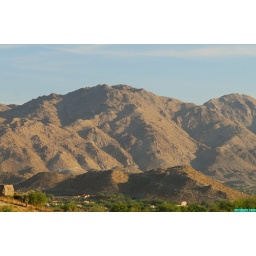
desolate rocky mountains above the desert floor